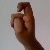
The image shows a hand gesture representing the letter 'X' in Indian Sign Language.